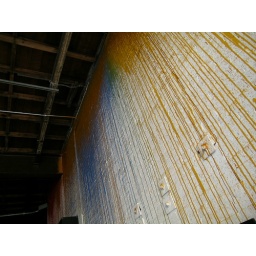
The wall right next to the gallery's entrance is covered in colorful dripping paint.